Scott Golbourne

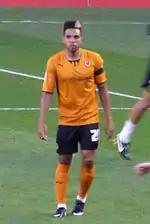
Golbourne playing for Wolverhampton Wanderers in 2013

On 30 August 2013 Golbourne moved to Wolverhampton Wanderers of League One on a three-year deal for an undisclosed fee (reportedly £700,000). He made his club debut on 31 August 2013 in a 3–1 win at Port Vale, and scored what to be his only goal for the club in a 3–2 win against Swindon in his second league appearance. Golbourne was an almost ever-present part of the Wolves team that ended the season as League One champions with a record points total for that level.